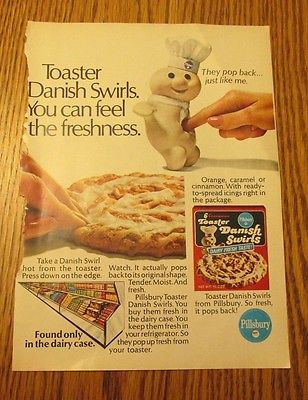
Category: toaster